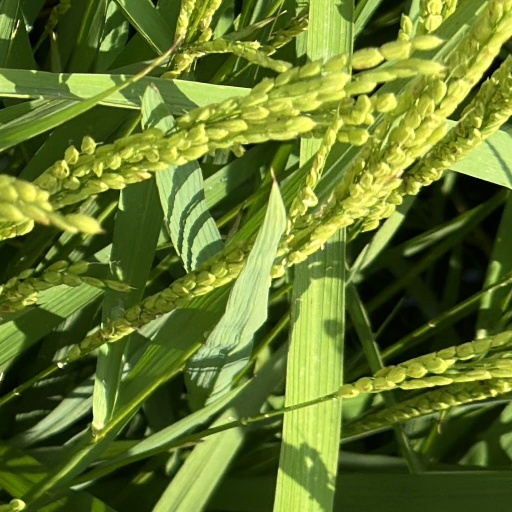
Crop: rice